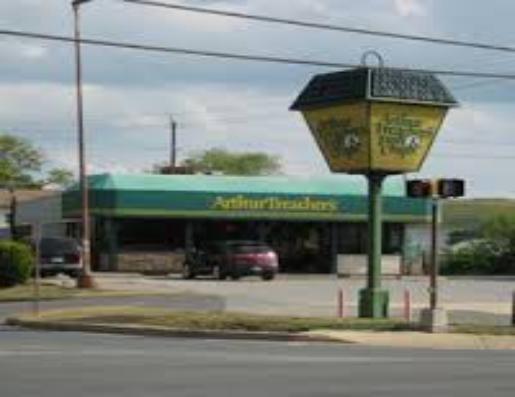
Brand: Arthur Treacher's Fish & Chips
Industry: Food